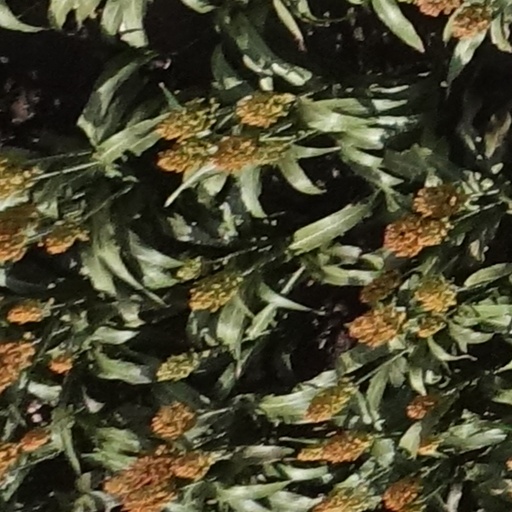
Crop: sorghum